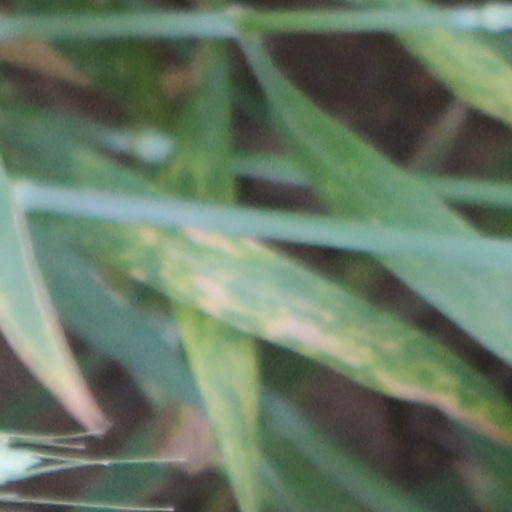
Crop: wheat